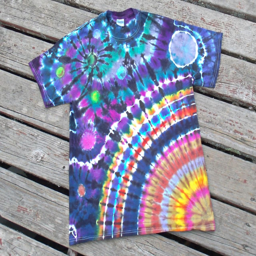
for all of you who love to tie dye , here 's a really cool pattern you can do that 's different from the usual spiral .